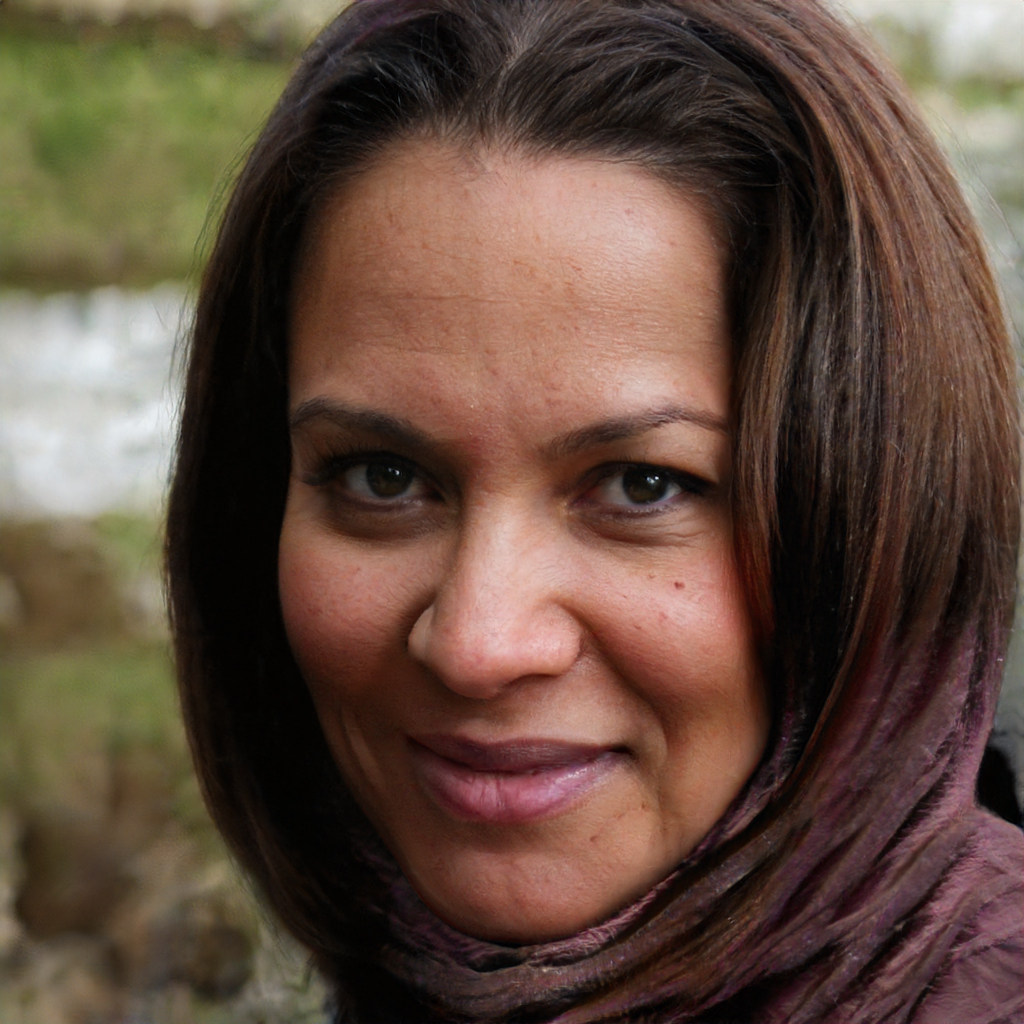
Portrait style: Real Portrait